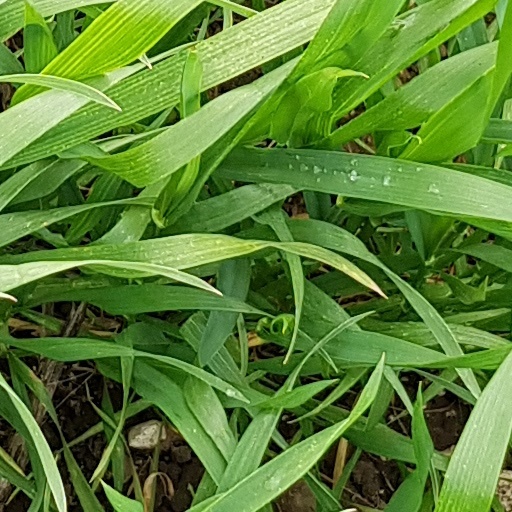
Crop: wheat